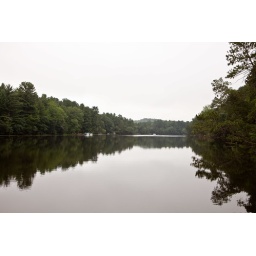
The beautiful still lake at mirror lake state park near Baraboo